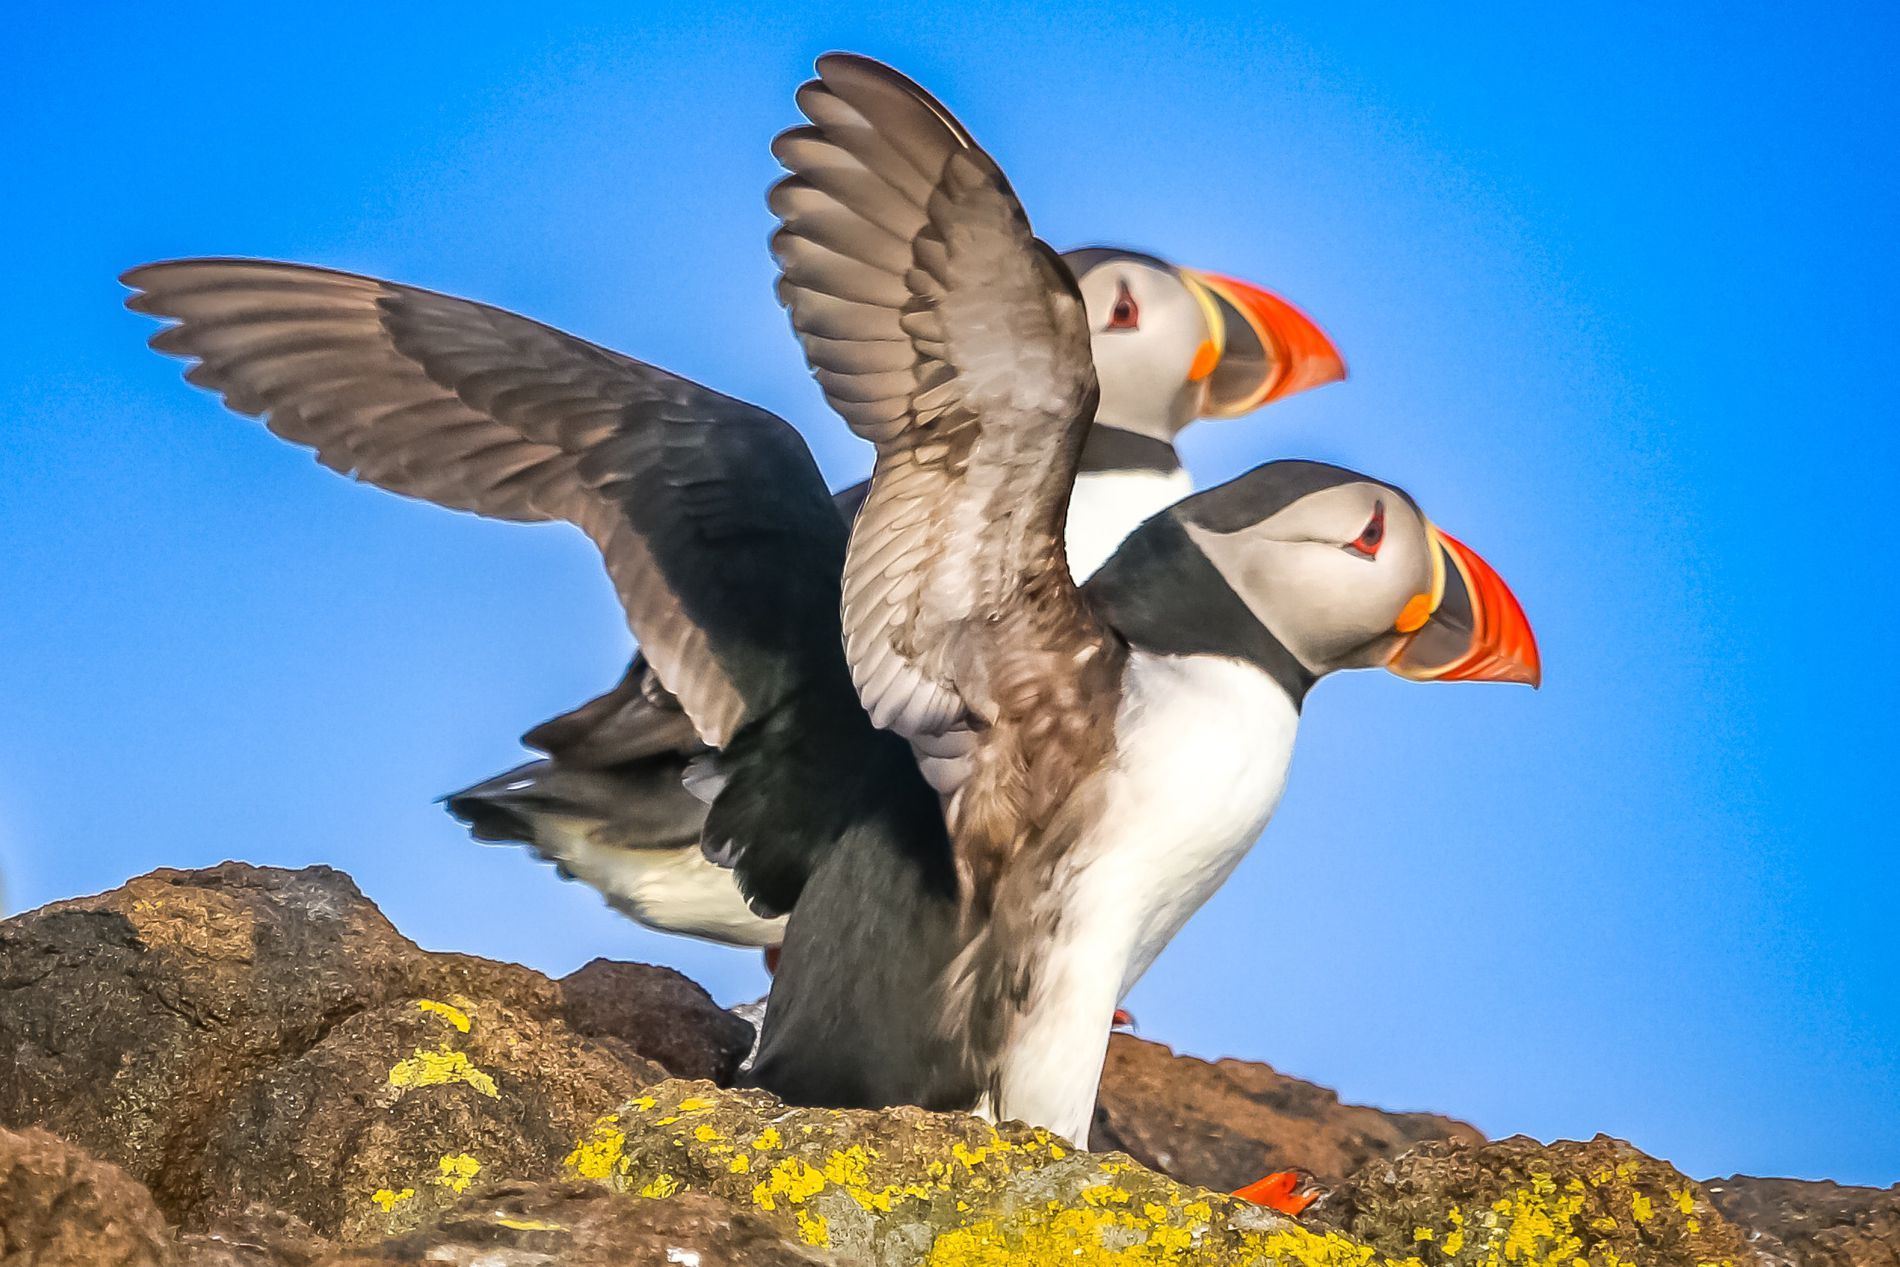
Atlantic Puffins.
The image shows two Atlantic puffins with their wings extended and heads held high as if preparing for flight.
The extended wings reveal fine wing detail with a beautiful color gradation that begins with black and progresses to gray and then brown,
The image was taken in daylight under a clear blue sky.
The image appears to be a rocky outcrop that could be coastal rocks.
Shot at eye level, this wildlife photograph captures Atlantic Puffins On Rocks With Wings Outstretched under a blue sky.
The color palette consists of white, red, black, yellow, and blue color for the sky.
Under daylight, the scene shows the bird preparing to fly creating an atmosphere full of energy and vitality.
Labels: Animal, Bird, Puffin, Beak, Rocks, Sky, Puffins
Camera: Canon Canon EOS 70D
Lens: 150-600mm F5-6.3 DG OS HSM | Contemporary 015
Aperture: F7.1
Exposure: 1/800 sec
ISO: 200
Focal length: 546